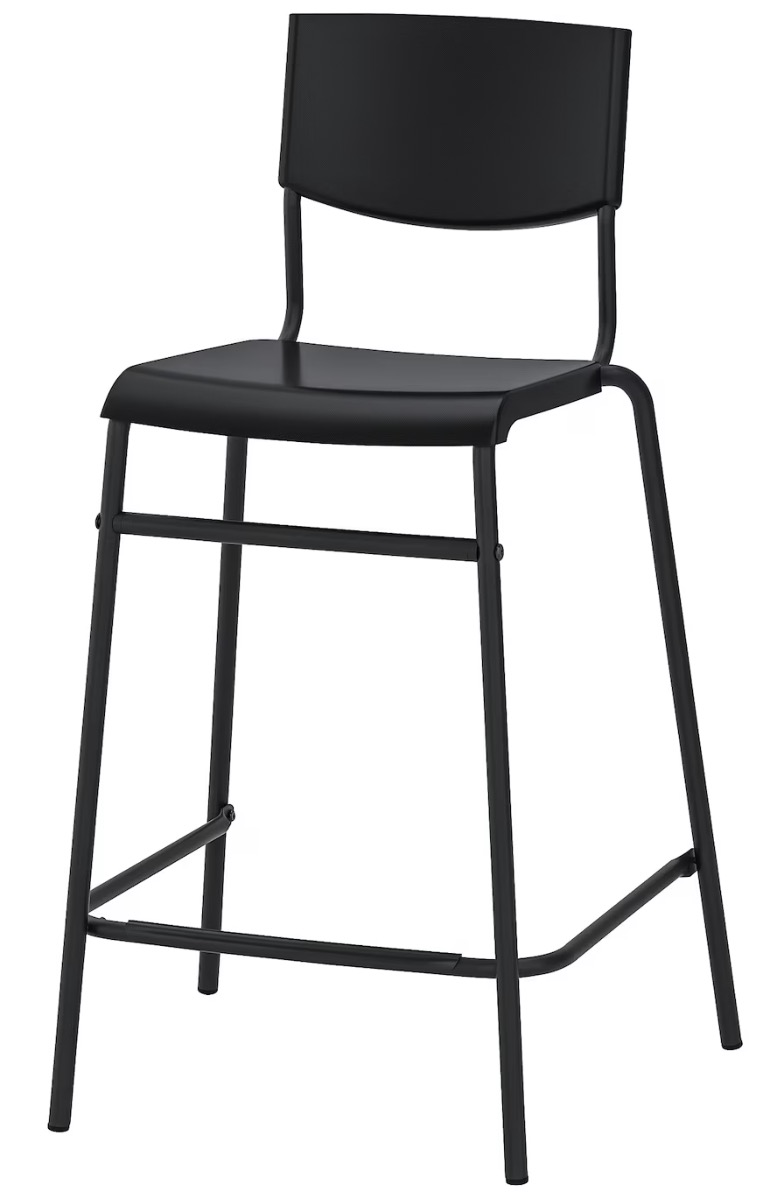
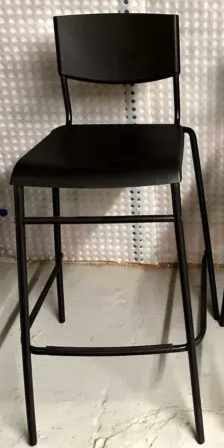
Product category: stool
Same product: yes